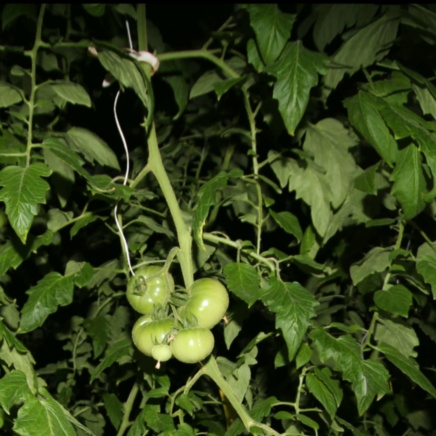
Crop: tomato